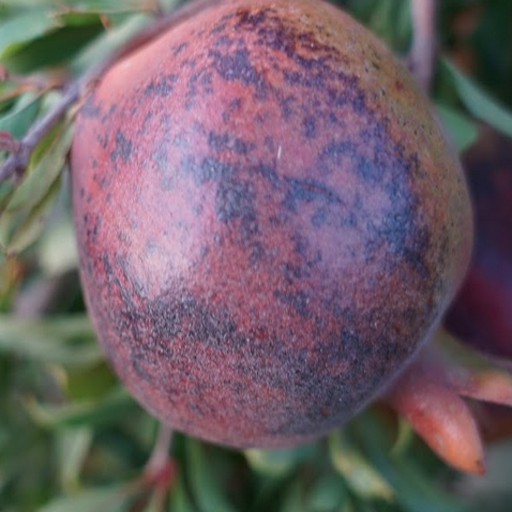
Label: Sunburn